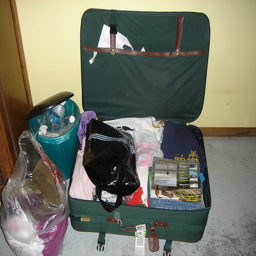
An opened suitcase and bag packed with items for a trip
A green piece of luggage filled with lots of items.
A open suitcase on the ground in a room.
A green staircase is packed to be very full.
An open blue suitcase sits next to a wastebasket and a plastic bag filled with clothing.